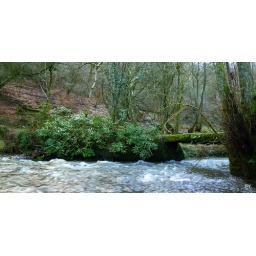
We crossed this bridge very carefully as it was extremely slippery covered in black ice...I love dodgy bridges!